Eric Stonestreet

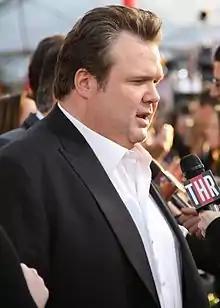
Stonestreet at the 2010 SAG Awards

Stonestreet played Cameron Tucker in ABC's "Modern Family". His performance in the series was widely acclaimed and earned him numerous awards, including two Primetime Emmy Awards for Outstanding Supporting Actor in a Comedy Series, four SAG Awards for Outstanding Ensemble in a Comedy Series, and nominations for three Golden Globes for Best Supporting Actor in Television.